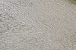
Surface type: concrete